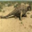
Label: dinosaur